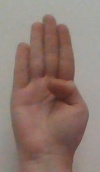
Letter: kaaf